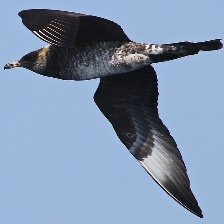
Species: POMARINE JAEGER
Scientific name: STERCORARIUS POMARINUS